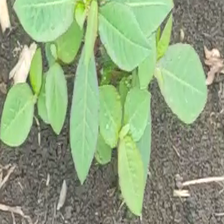
Weed species: Moti_dudhi(Euphorbia_geneculata_L)